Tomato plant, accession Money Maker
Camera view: bottom (45 deg); turntable rotation: 180 degrees
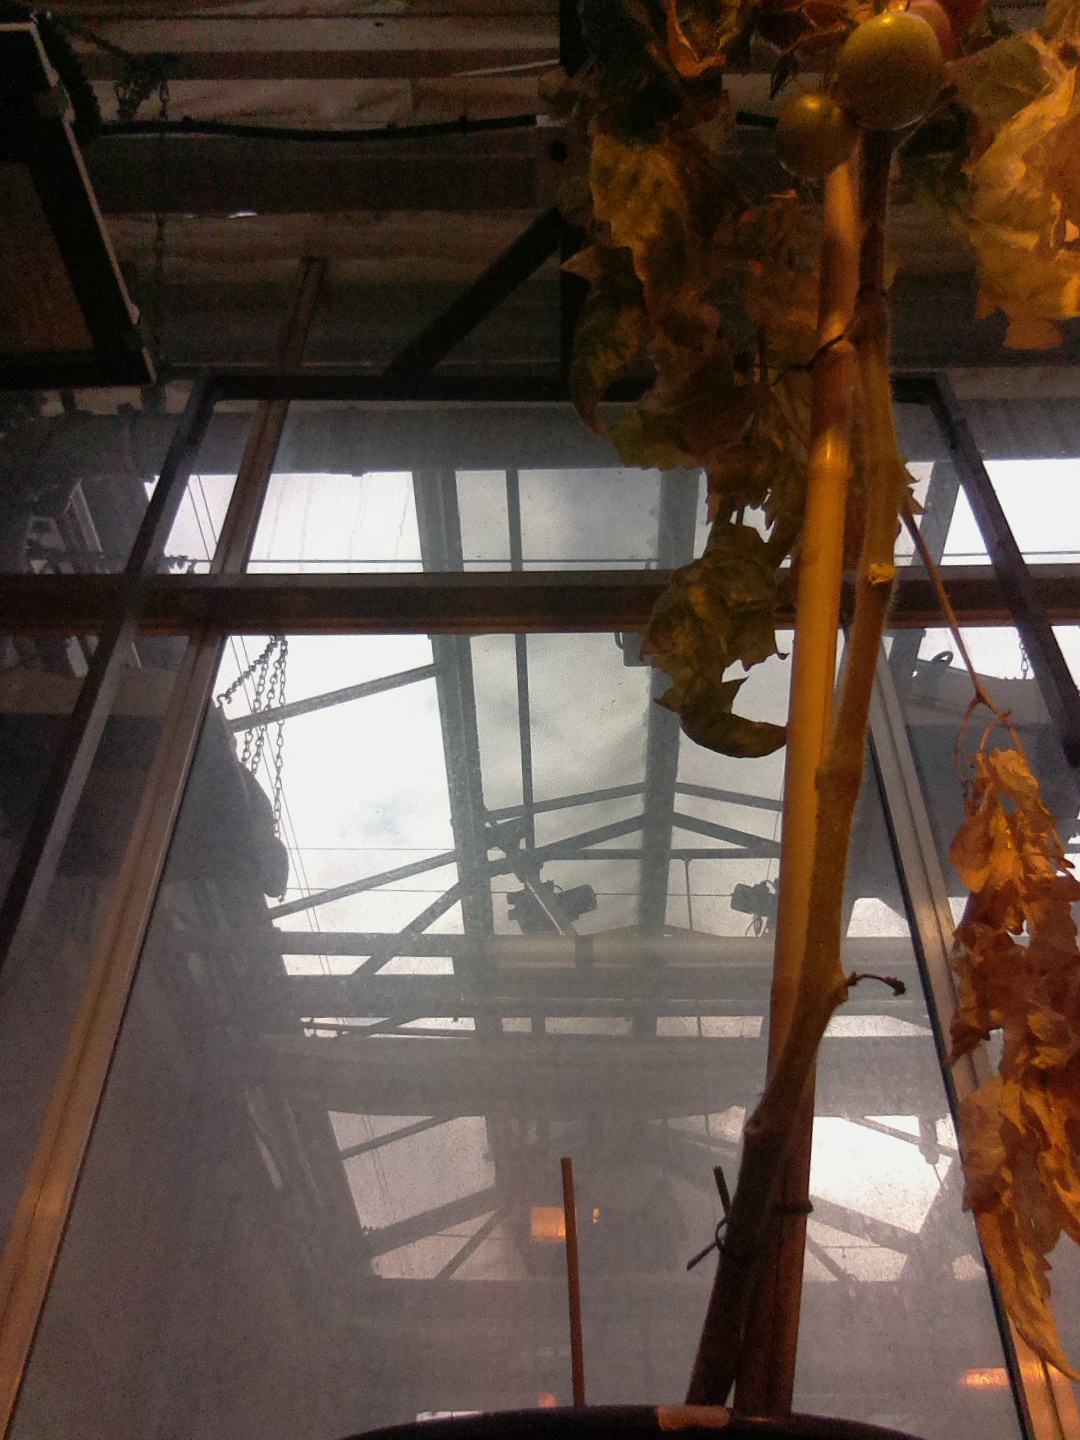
BBCH growth stage 84: 40%-50% of fruits show typical fully ripe color